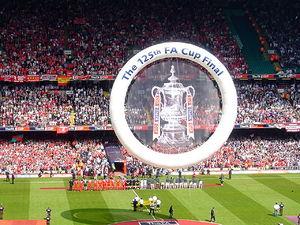
Le Millennium Stadium, aussi connu sous le nom de Principality Stadium pour des raisons de parrainage, est un stade multifonction d'une capacité de 73 931 places situé à Cardiff au Pays de Galles. C'est le stade national du pays de Galles ; à ce titre il héberge notamment les rencontres des équipes galloises de rugby à XV et de football. Il accueille également d'autres événements tels que l'étape spéciale du Rallye de Grande-Bretagne, la course motocycliste du Rallye de Grande-Bretagne, de la boxe et un grand nombre de concerts comme Tina Turner, Madonna, The Rolling Stones, U2, Stereophonics, Paul McCartney et le Tsunami Relief concert.